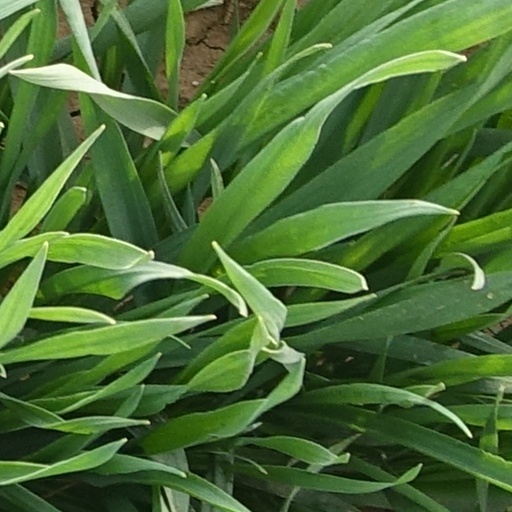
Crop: wheat